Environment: real
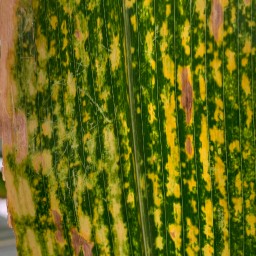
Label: lethal_necrosis